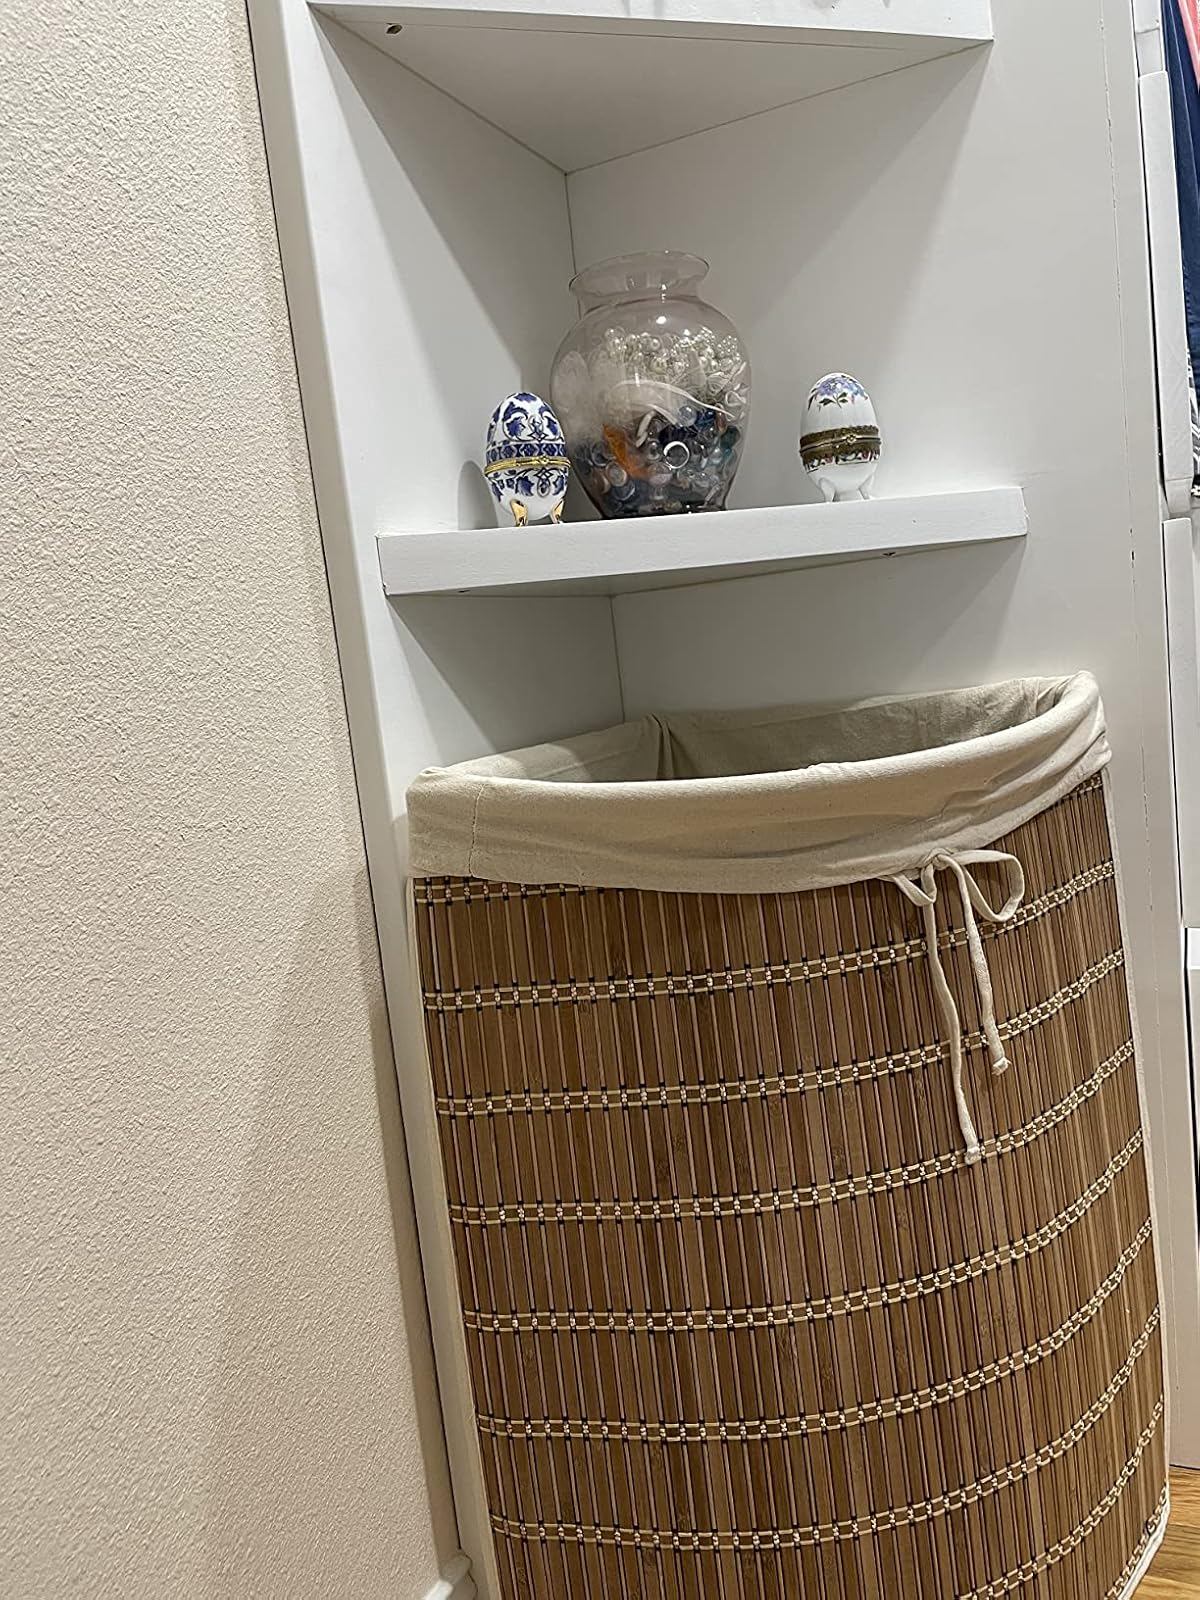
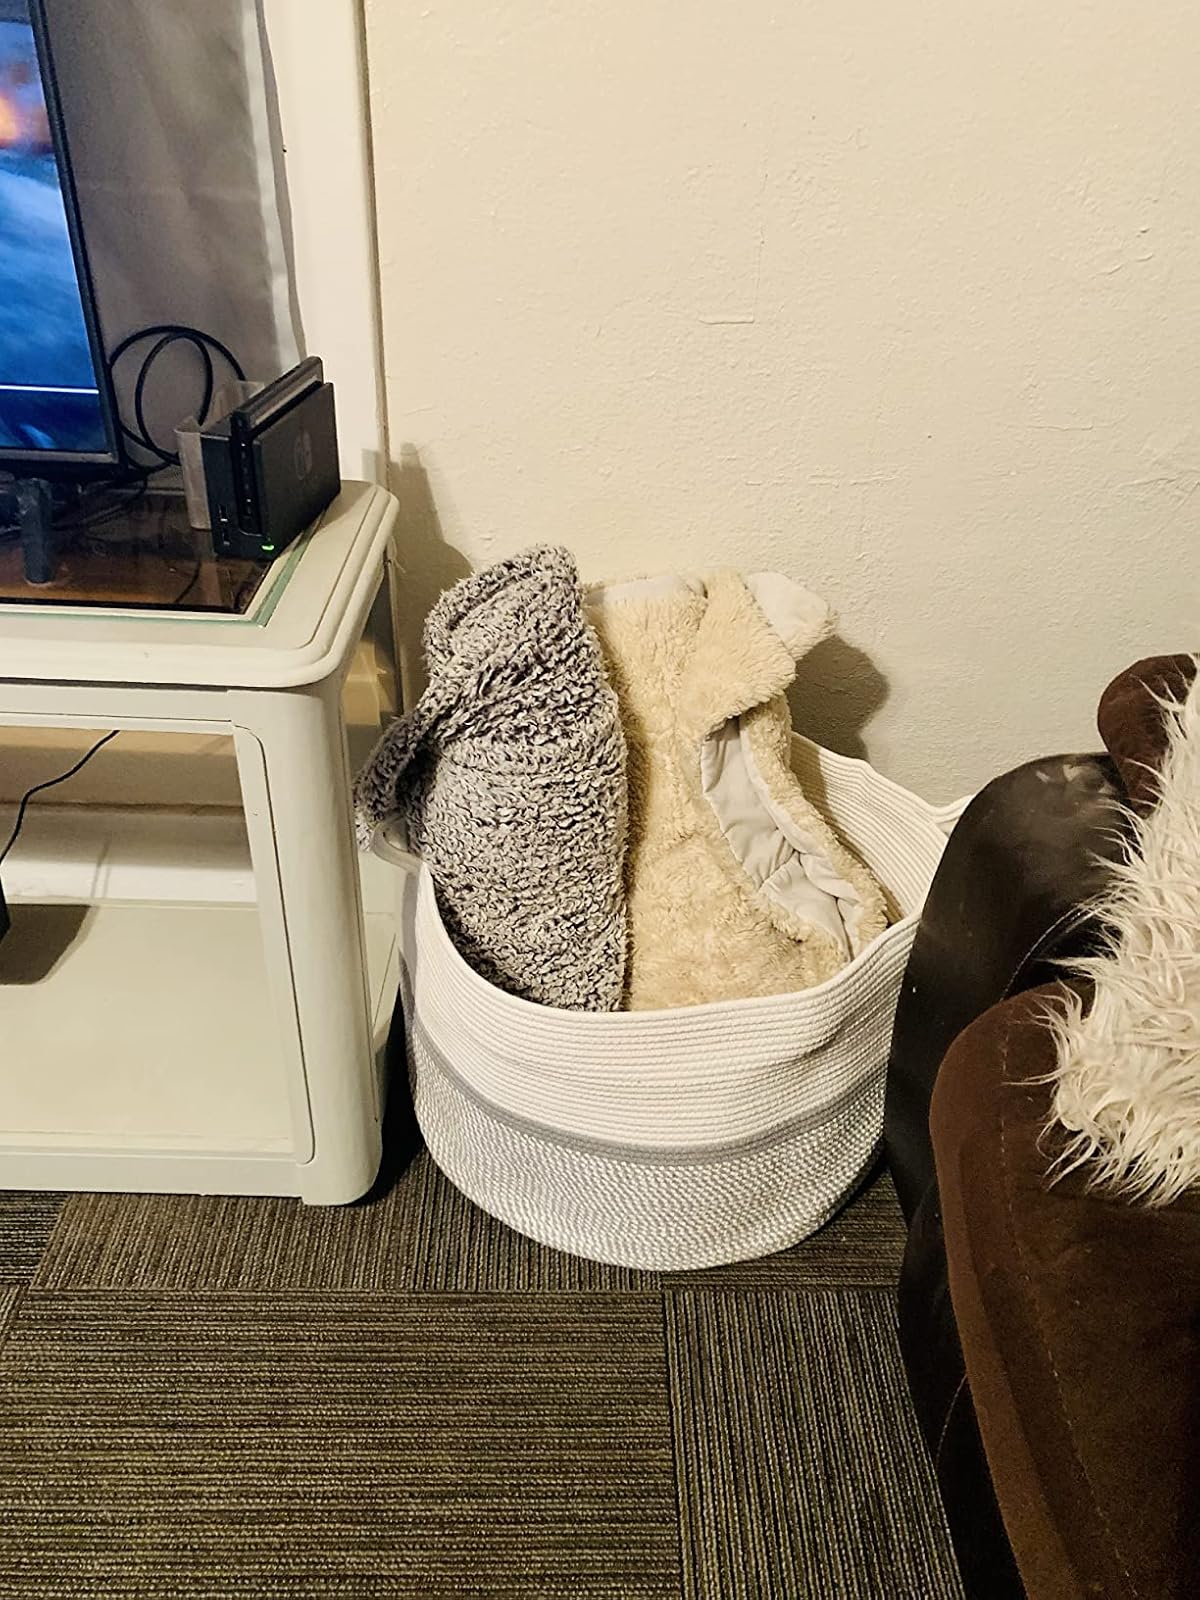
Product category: items_hamper
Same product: no